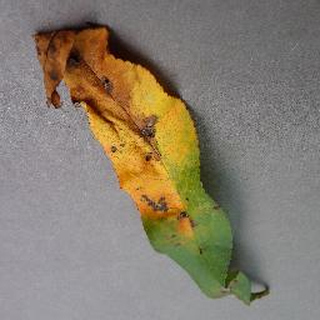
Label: peach_bacterial_spot